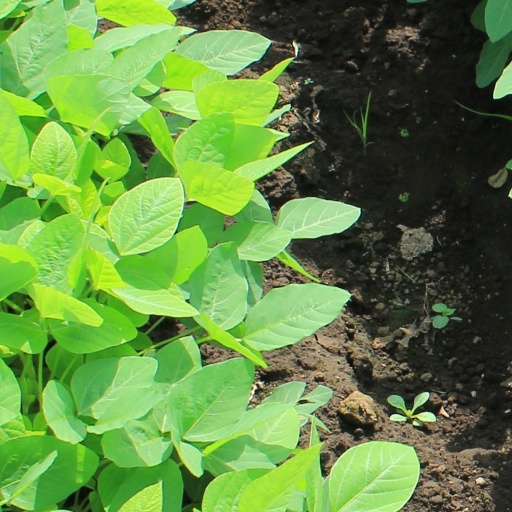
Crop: soybean